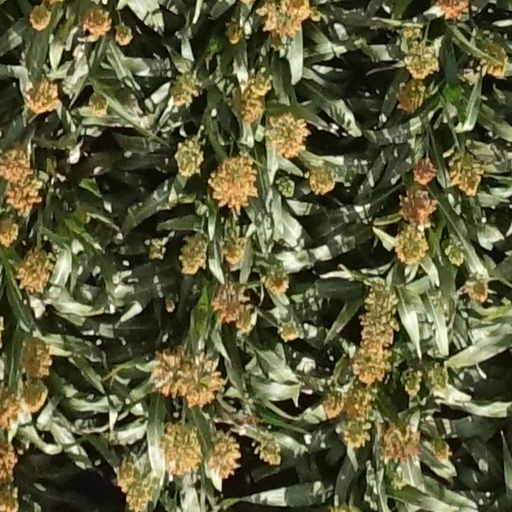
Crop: sorghum